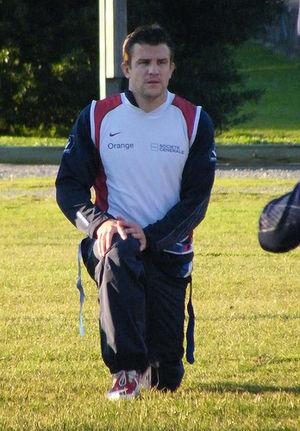
La liste des joueurs sélectionnés en équipe de France de rugby à XV comprend 1 121 joueurs au 8 mars 2020, le dernier étant Jean-Baptiste Gros retenu pour la première fois en équipe nationale le 22 février 2020 contre le pays de Galles. Le premier Français sélectionné est Henri Amand le 1ᵉʳ janvier 1906 contre la Nouvelle-Zélande. L'ordre établi prend en compte la date de la première sélection, puis la qualité de titulaire ou remplaçant et enfin l'ordre alphabétique. Les numéros ne correspondent pas nécessairement à ceux donnés par la Fédération française car certains joueurs ont reçu une carte d'international sans jamais avoir disputé un seul match et que le classement établi par la Fédération ne suit pas la règle utilisée ici.
Damien Traille, né le 12 juin 1979 à Pau, est un joueur de rugby à XV français. Joueur polyvalent, il joue en équipe de France et au sein de l'effectif de la Section paloise au poste de centre, d'arrière ou de demi d'ouverture.